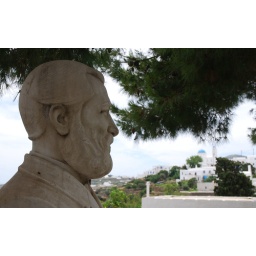
A monument along the street in Artemonas.